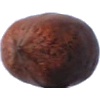
Label: nut_pecan